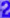
Number: 2